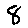
Label: 8